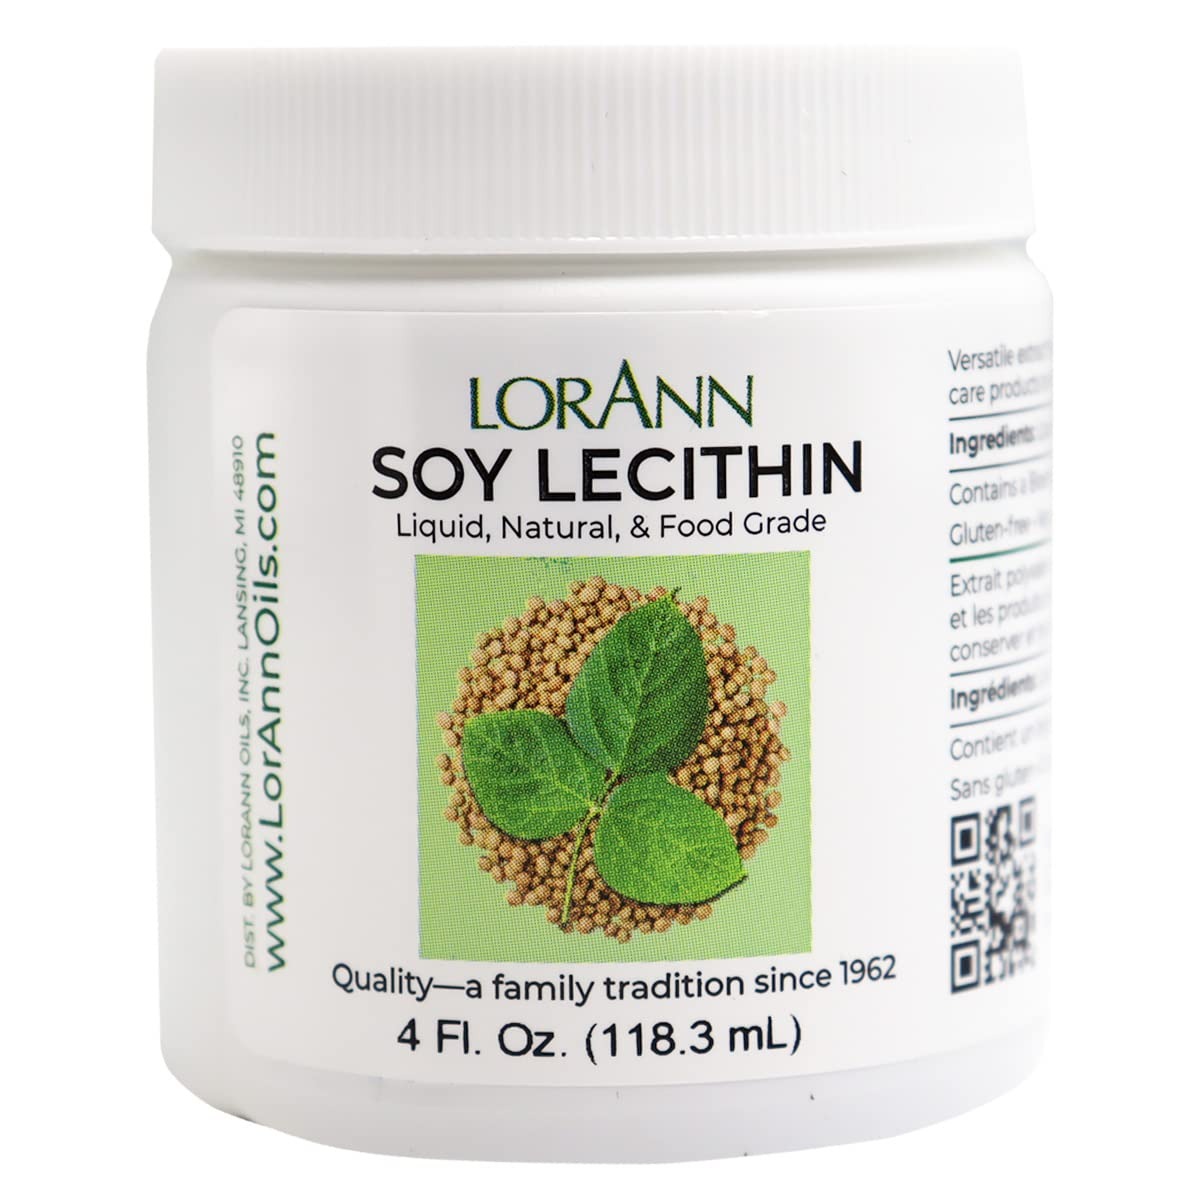
Item Name: LorAnn Lecithin (Liquid) 4 Ounce Jar
Bullet Point 1: Liquid lecithin is an oil-like extract from soybeans used to preserve, emulsify and moisturize foods. Many candy makers look for lecithin as an emulsifier (make water and oil combine) in real chocolates, caramel and taffy.
Bullet Point 2: Lecithin can be used to thin chocolate. It is more cost effective than cocoa butter and less is needed for similar results. Usage recommendation is 0.25 - 0.50% lecithin per total batch. Too much lecithin can have the reverse effect and cause chocolate to thicken. Can also be used to control sugar crystallization.
Product Description: Stronger than your typical extract
Value: 4.0
Unit: Fl Oz

Price: 11.97